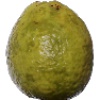
Label: guava